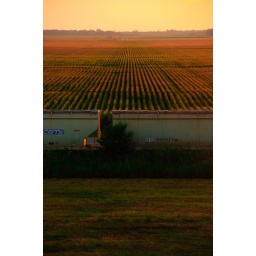
Rail cars and corn field near Lake Providence, LA